Ōtsuki Station

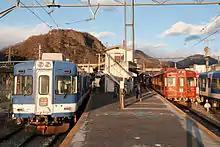
Fujikyuko Line platforms 1 & 2, January 2011

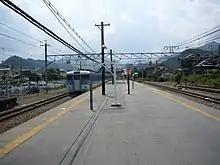
View of JR East platforms 4 & 5, August 2006

The JR East section of the station consists of one side platform and one island platform serving three tracks, connected by a footbridge. The station has a "Midori no Madoguchi" staffed ticket office.